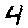
Label: 4